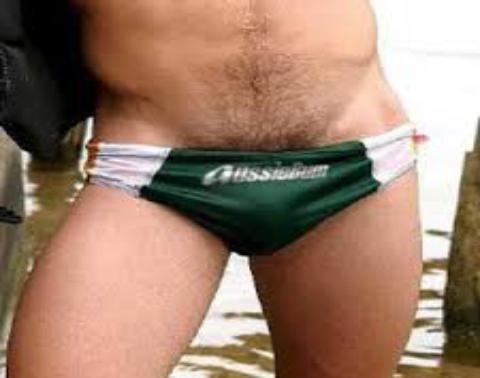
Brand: aussieBum
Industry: Clothes